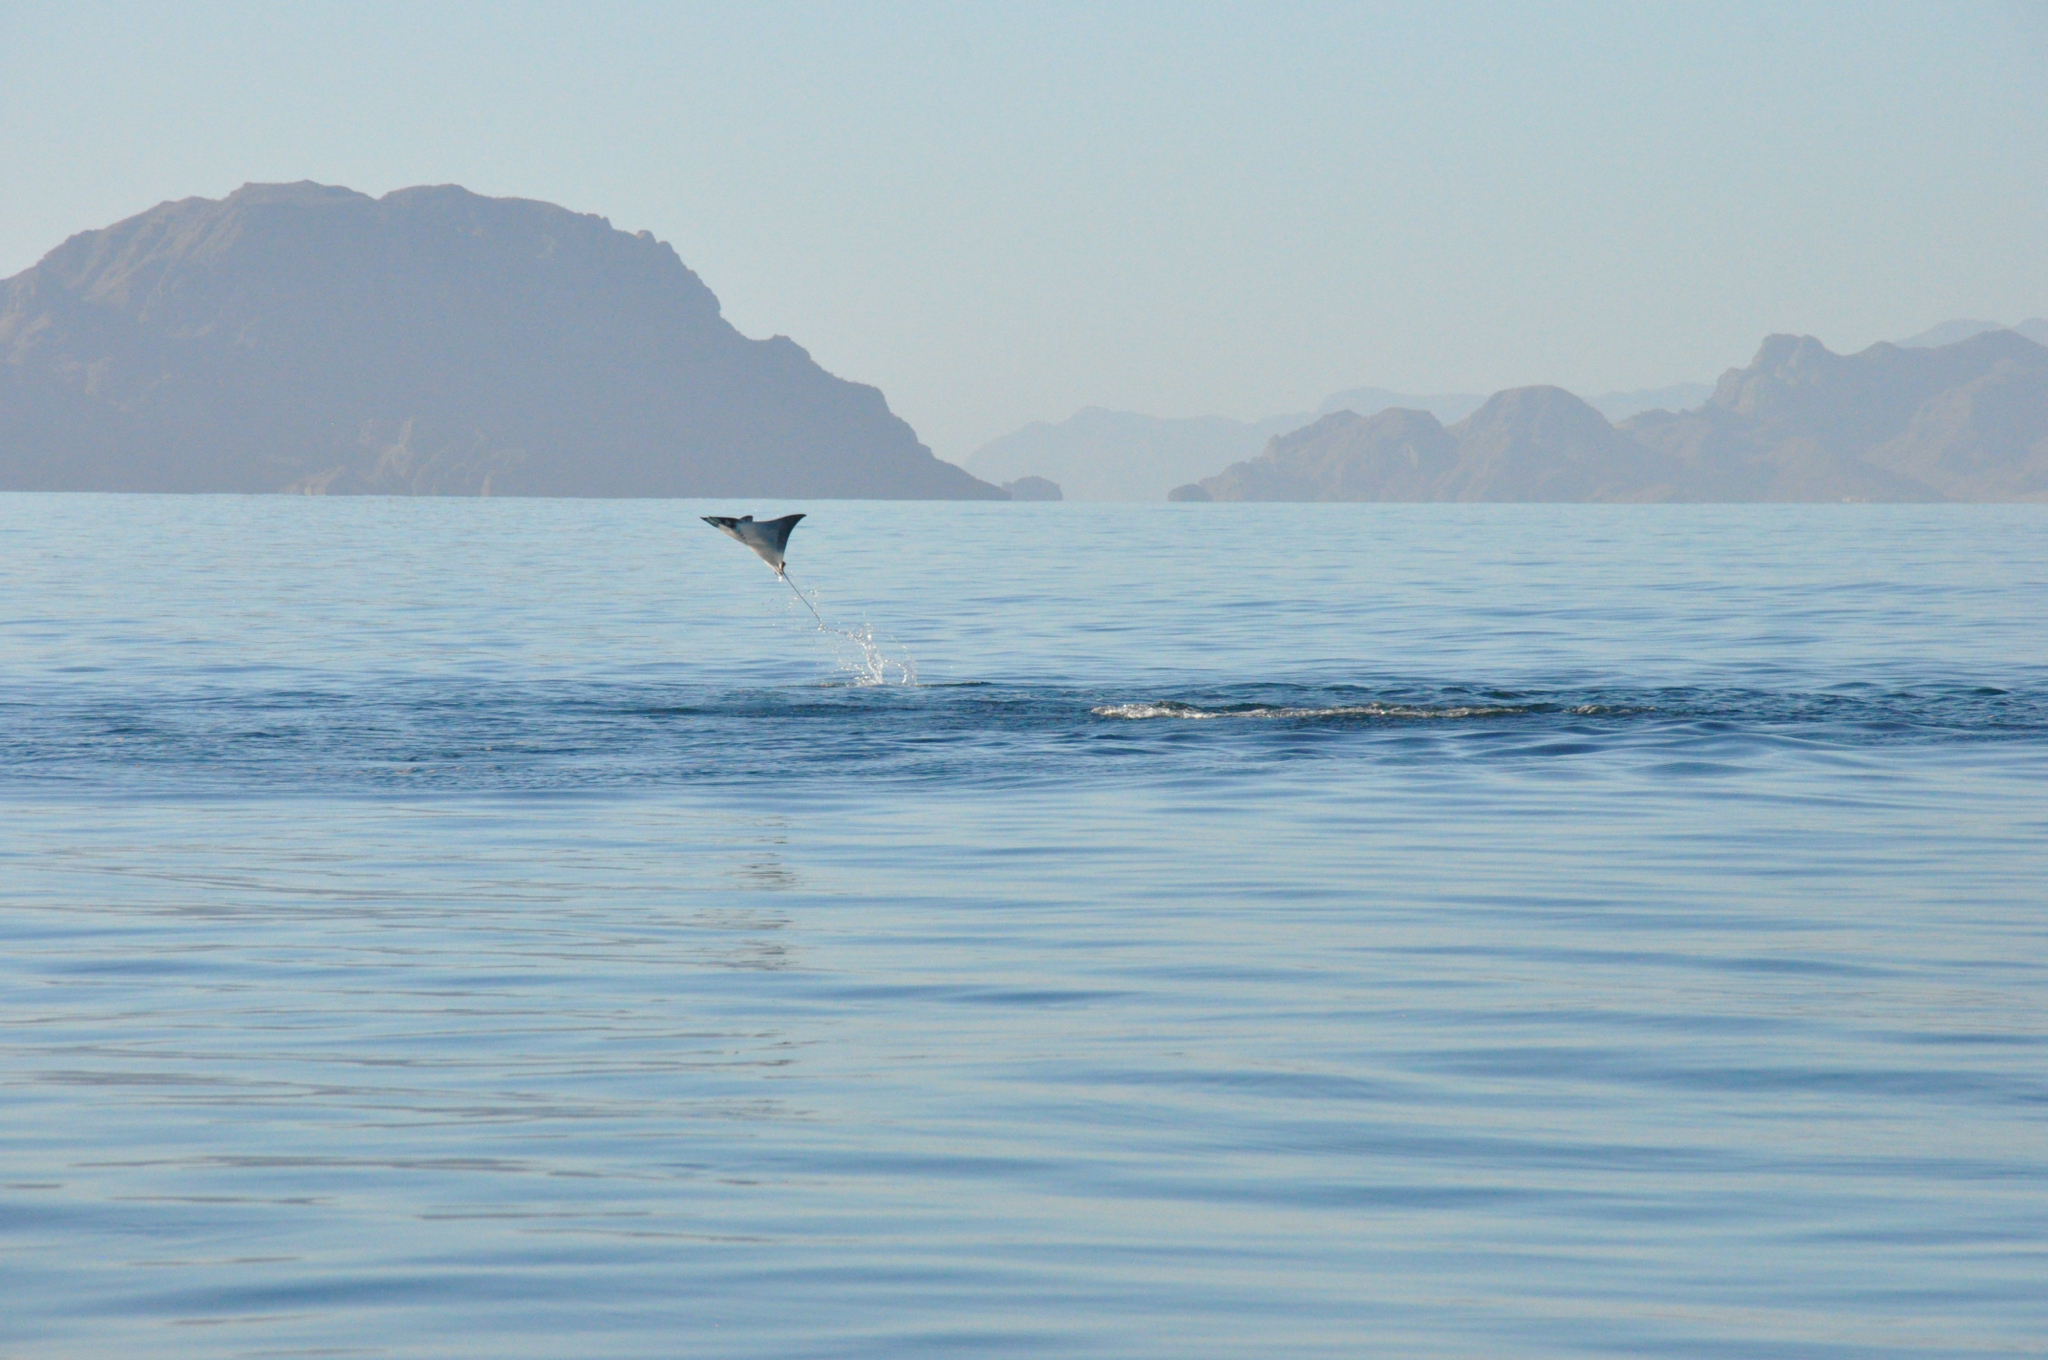
fish (species not among the labelled classes)